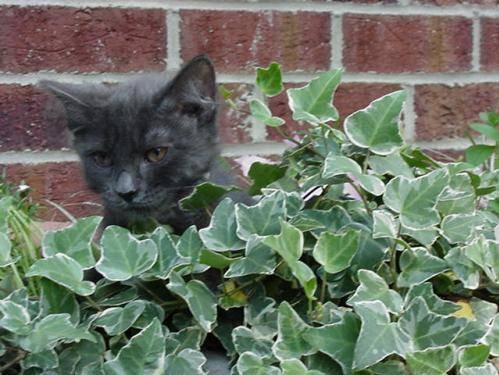
cat